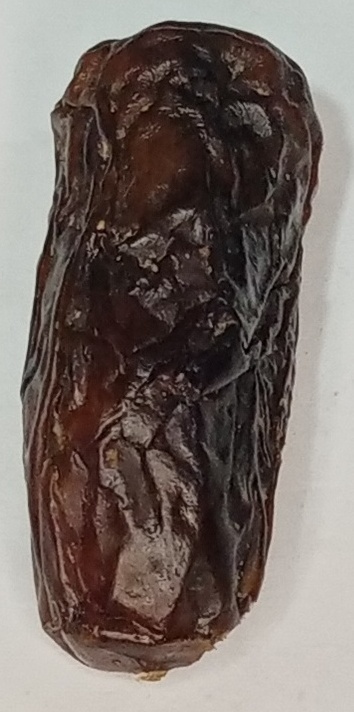
Variety: gajar
Size: large
Grade: grade-1